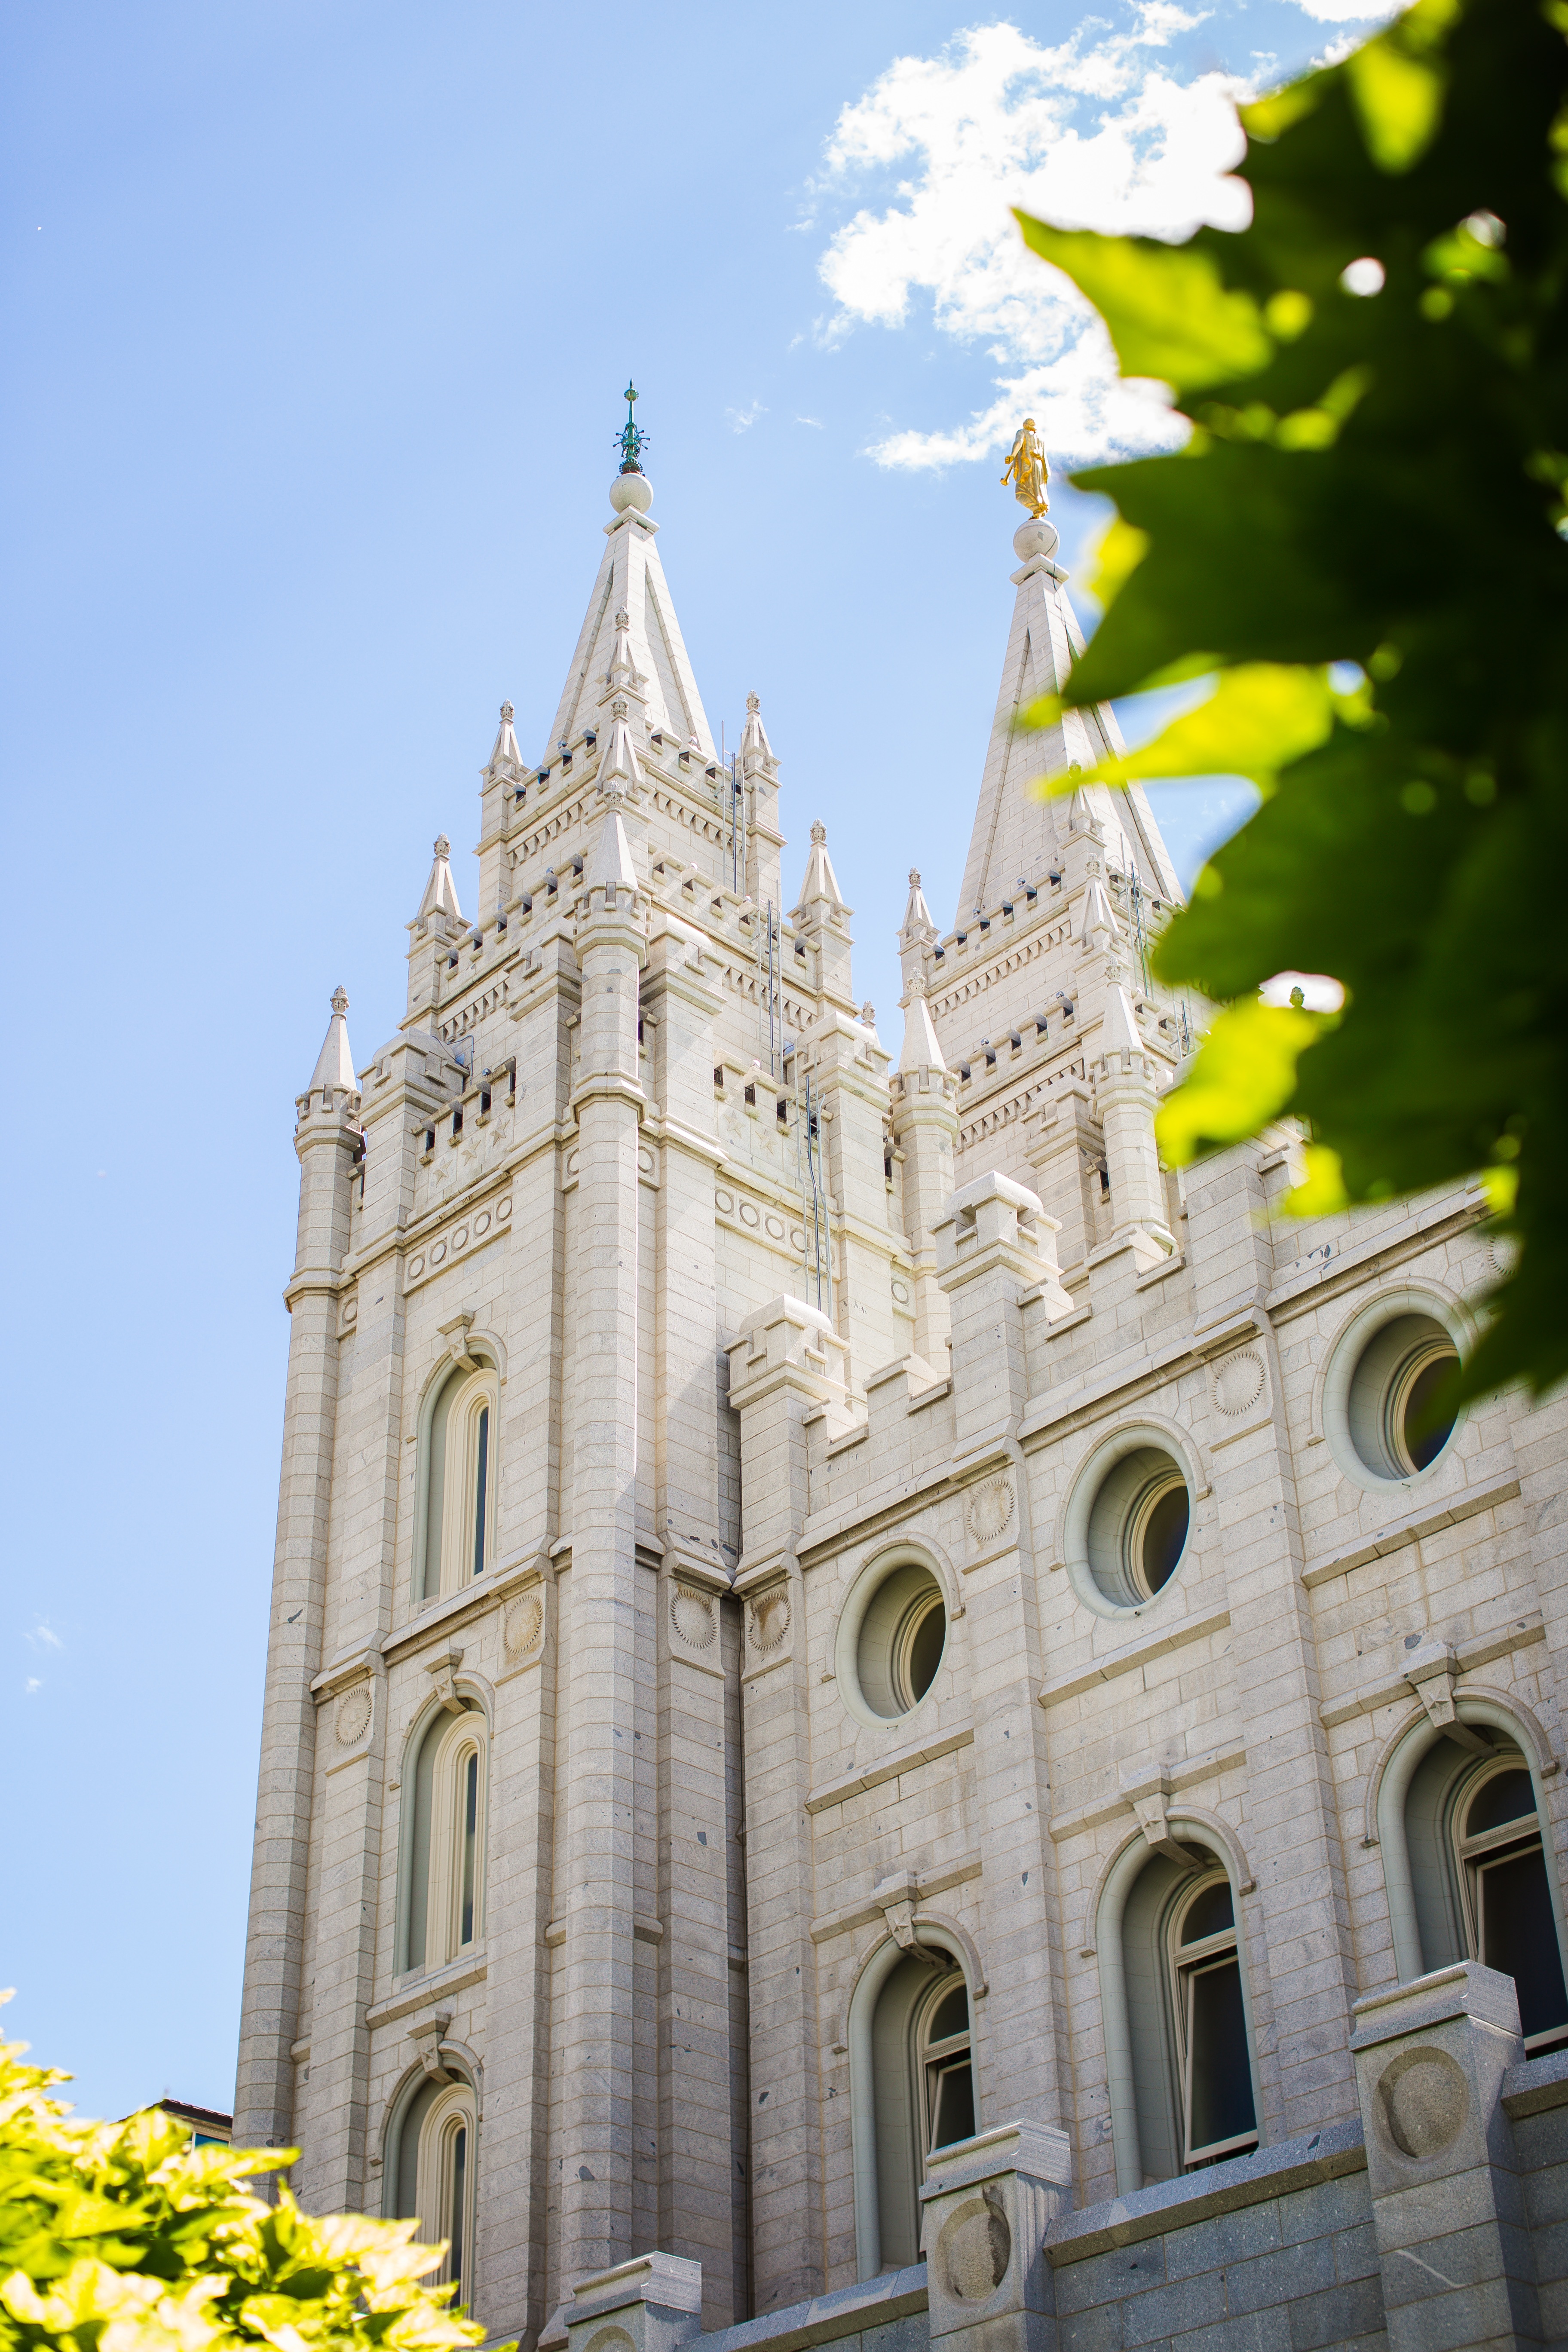
architecture, sky, lake, building, city, urban, downtown, travel, tranquil, religion, landmark, facade, salt, blue, church, cathedral, exterior, historic, place of worship, spiritual, religious, christ, place, temple, ornate, spire, steeple, utah, monastery, tall, jesus, christianity, day, worship, holy, basilica, saints, lds, spirituality, salt lake city, mormon, mormonism, historic site, latter day, latter